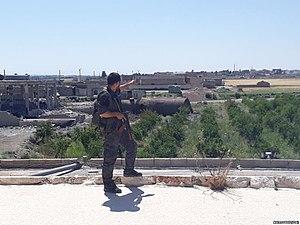
Membres des Forces démocratiques syriennes à Raqqa, en juin 2017.
La bataille de Raqqa a lieu lors de la guerre civile syrienne durant l'opération Colère de l'Euphrate, dont elle marque la phase finale. Elle est lancée le 6 juin 2017 par les Forces démocratiques syriennes, avec le soutien de la coalition internationale menée par les États-Unis, afin de prendre Raqqa, la plus importante ville contrôlée par les djihadistes de l'État islamique en Syrie.